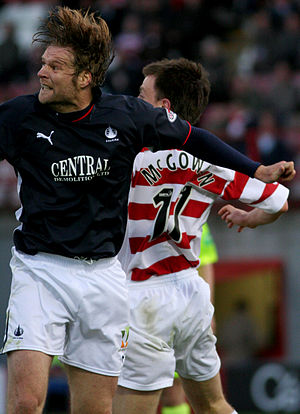
Steven Pressley
Steven John Pressley er en skotsk forhenværende fodboldspiller og nuværende træner for Pafos FC.